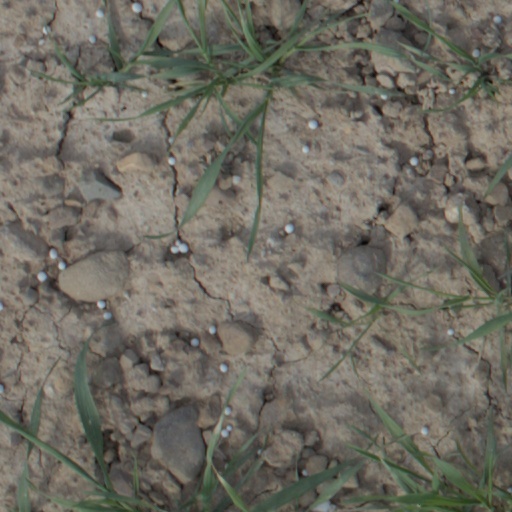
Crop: wheat